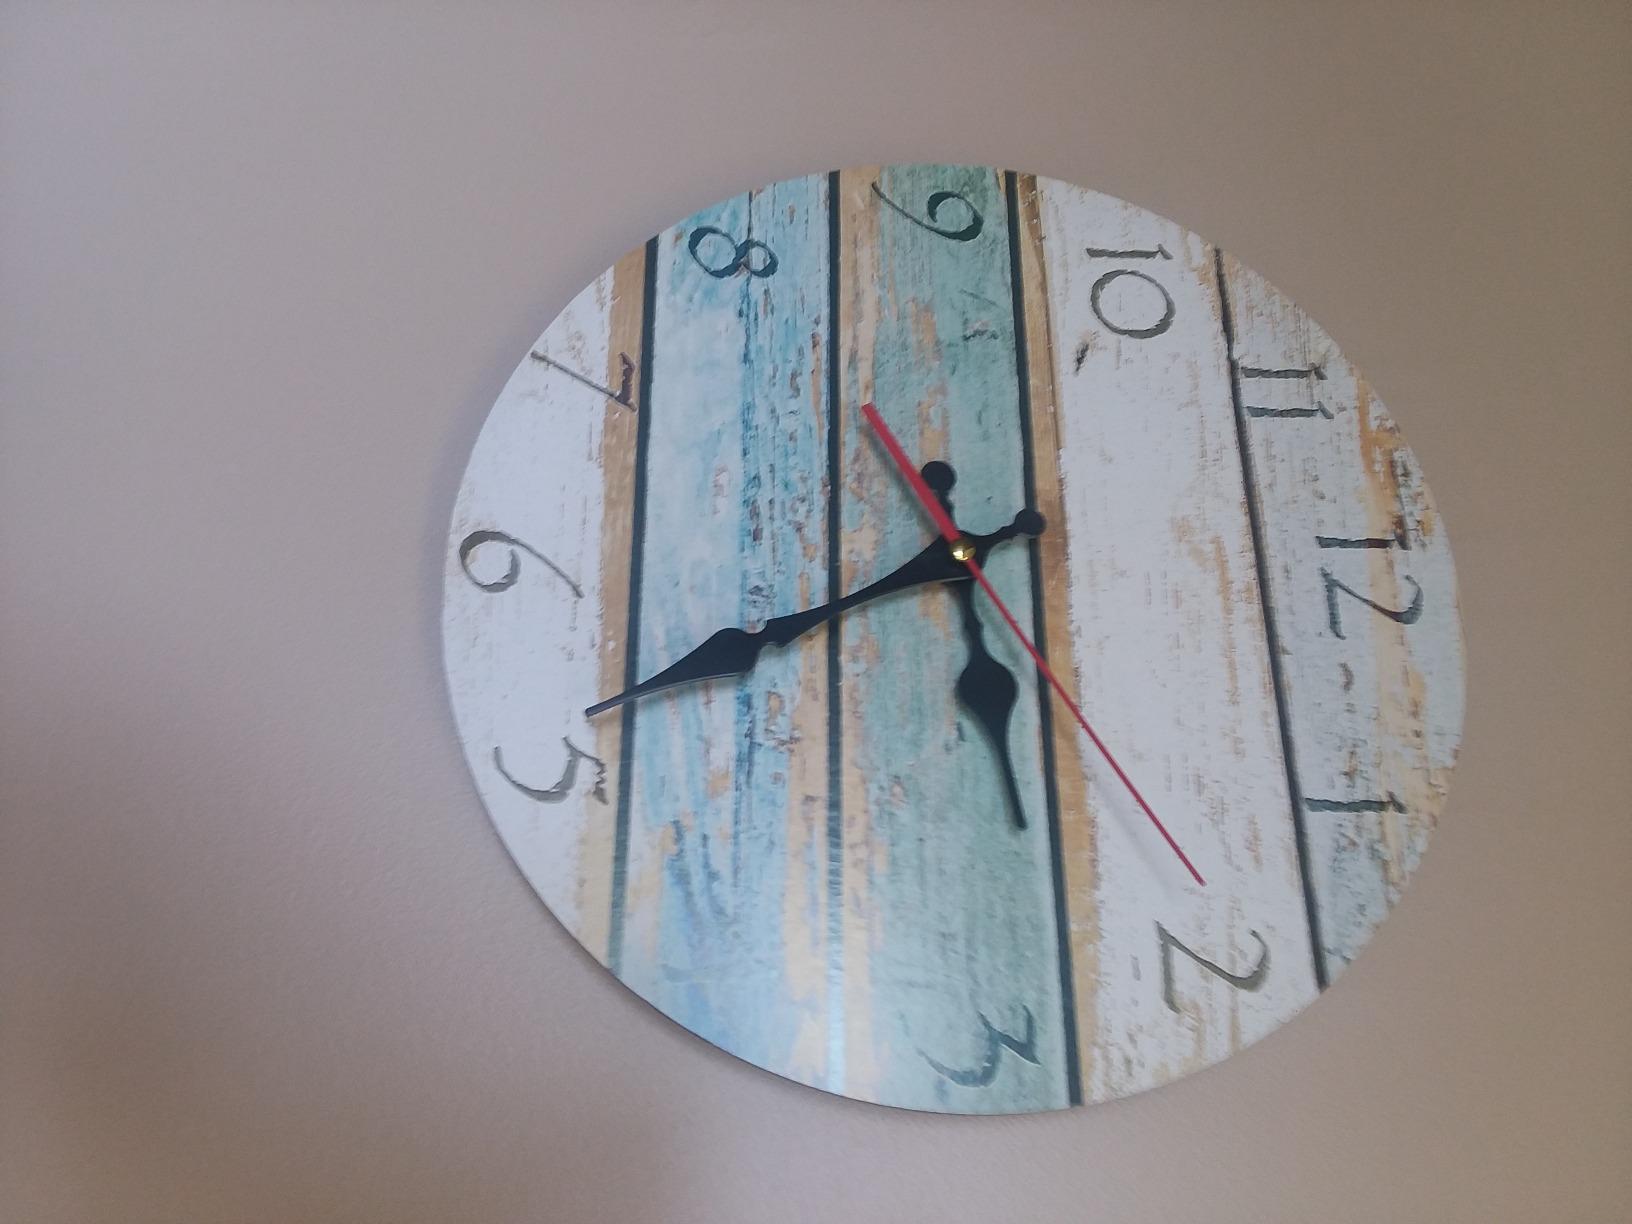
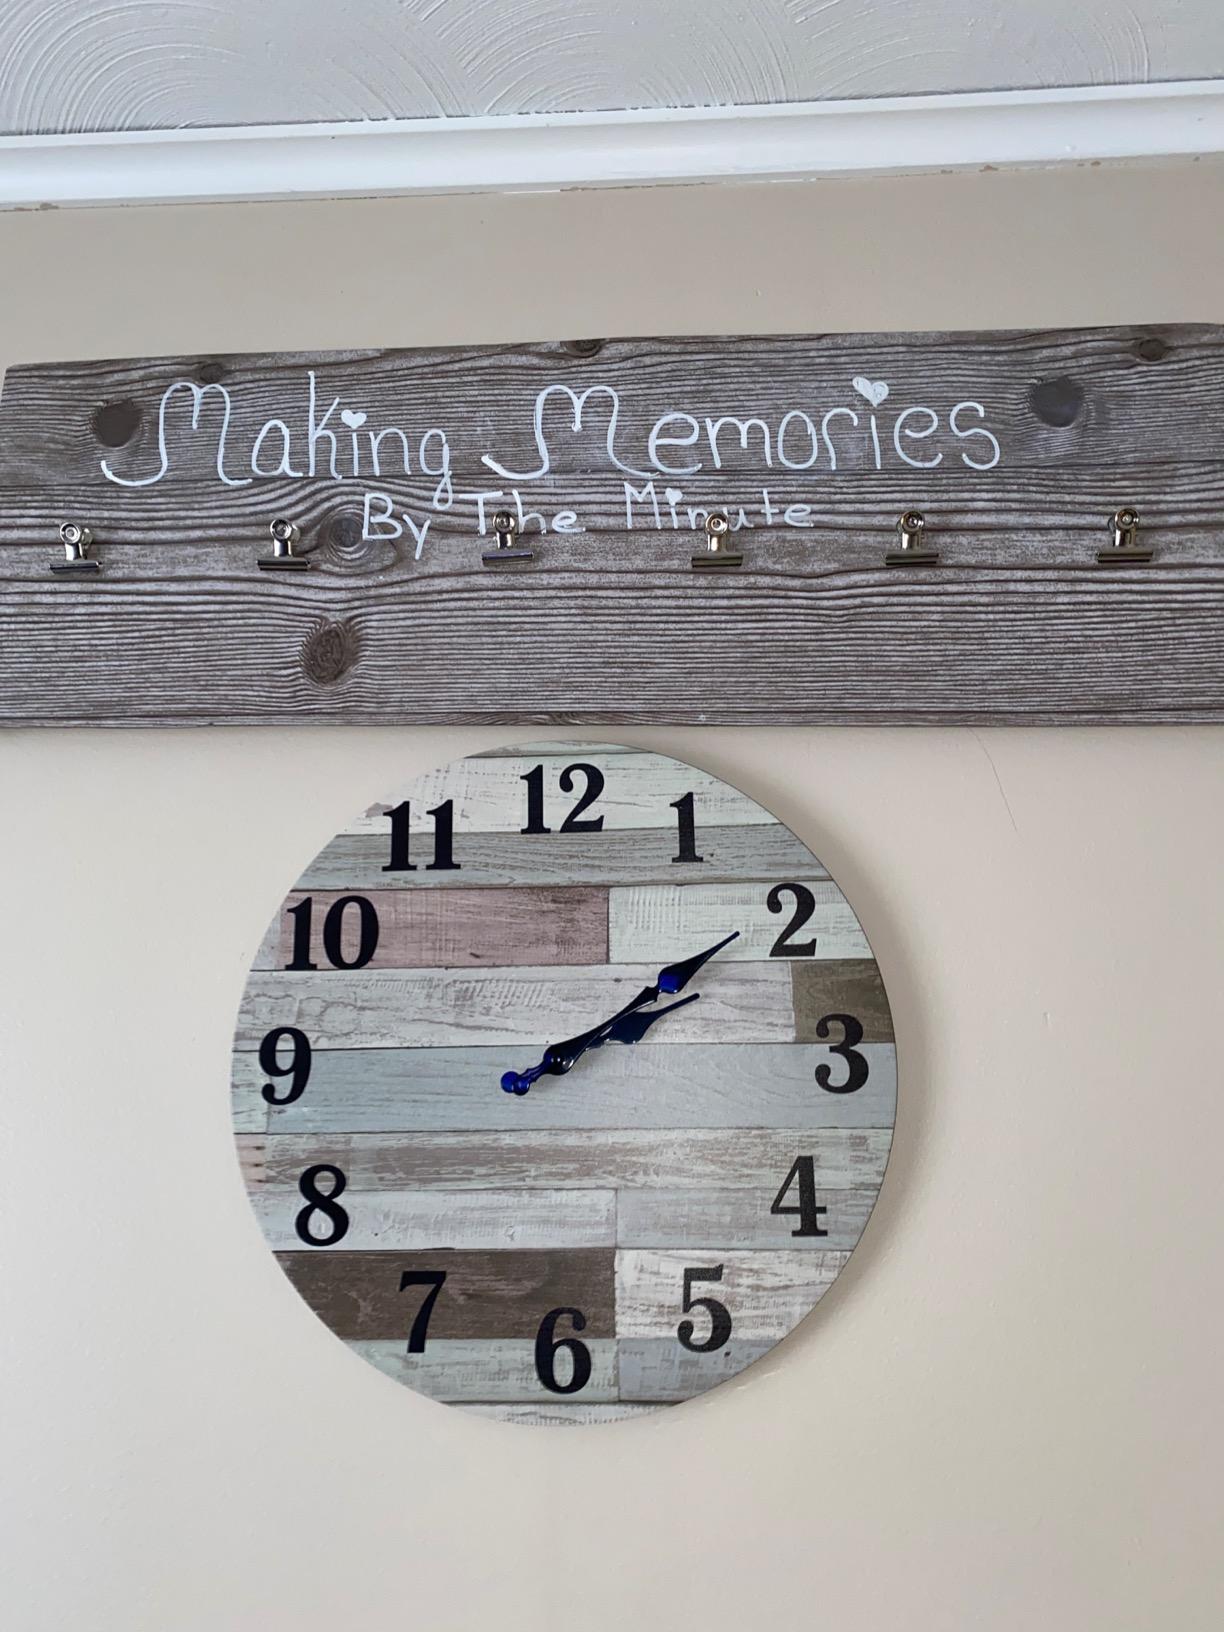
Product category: clock
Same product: no